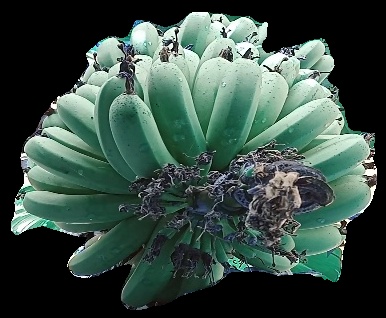
Variety: pachbale
Grade: grade1